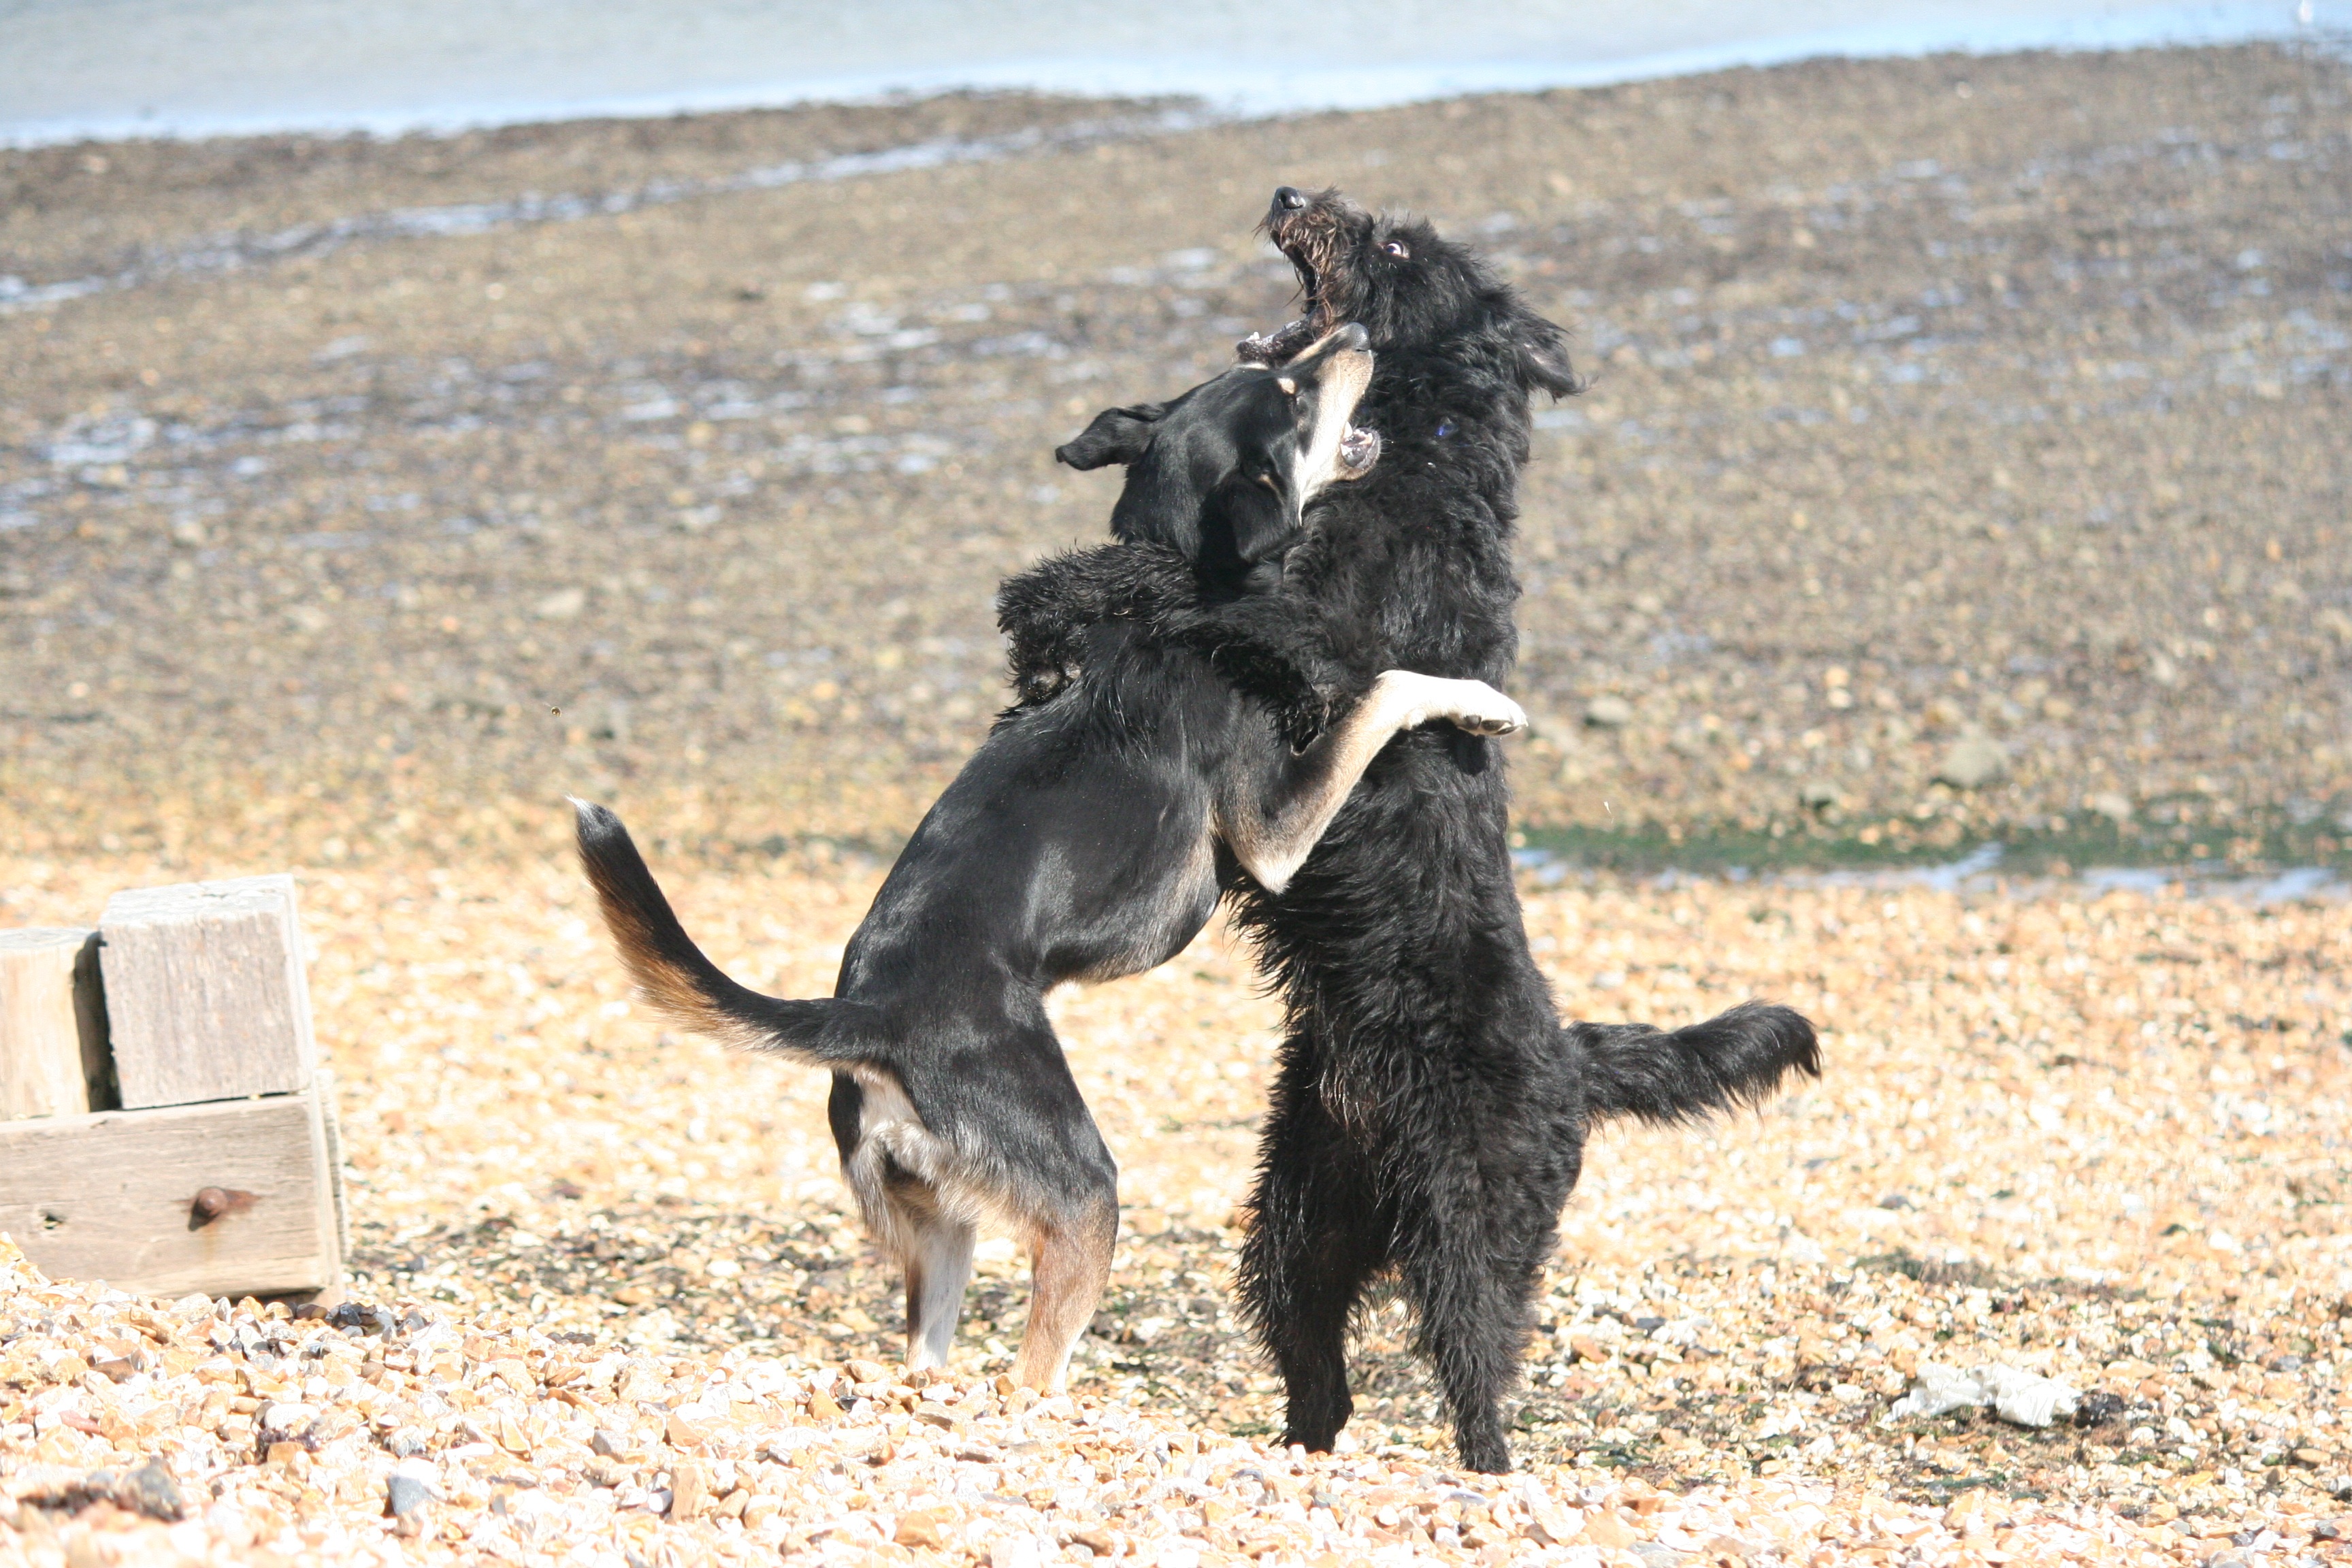
beach, play, puppy, dog, mammal, dogs, vertebrate, schnauzer, street dog, dog like mammal, dog breed group, dog crossbreeds